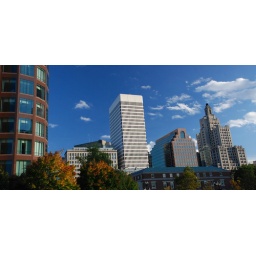
Popping out of the roof window to catch the early sunset over down town.